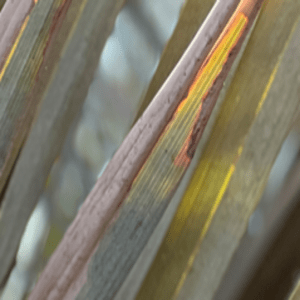
Label: Magnesium Deficiency